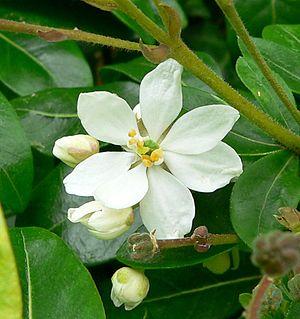
Choisya ternata ou oranger du Mexique est une espèce de buisson aromatique à feuillage persistant de la famille des Rutaceae, originaire d'Amérique du Nord depuis le sud-ouest des États-Unis jusqu'à la majeure partie du Mexique.